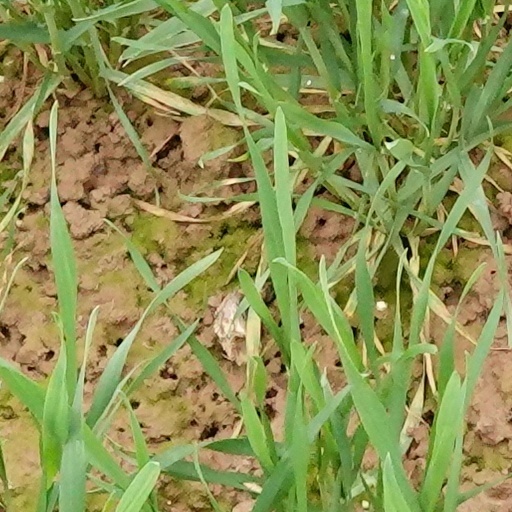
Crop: wheat